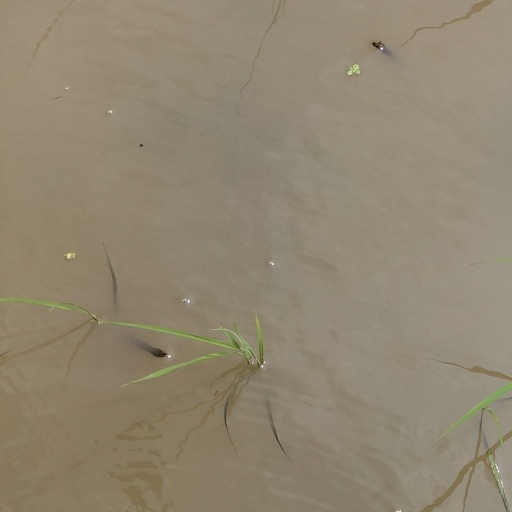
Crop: rice